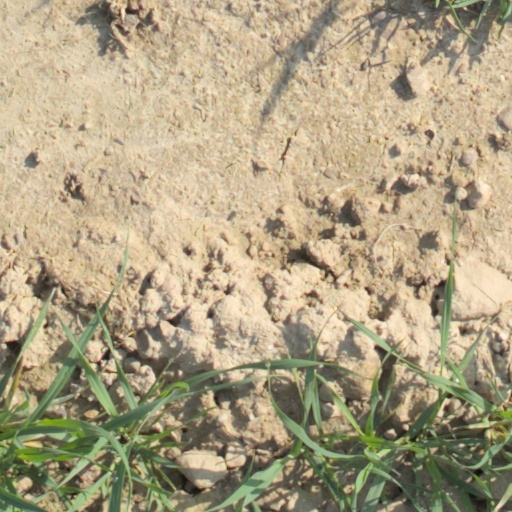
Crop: wheat